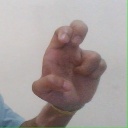
अक्षर: अ